United States Department of Homeland Security

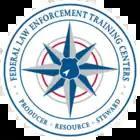
FLETC Seal

The United States Coast Guard (USCG) is the maritime security, search and rescue, and law enforcement service branch of the U.S. Armed Forces. It is under the Department of Homeland Security during times of peace, and under the U.S. Department of the Navy during wartime.